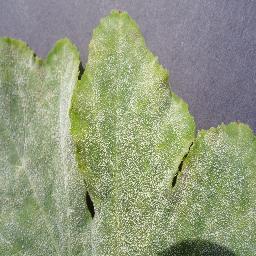
Label: Squash___Powdery_mildew